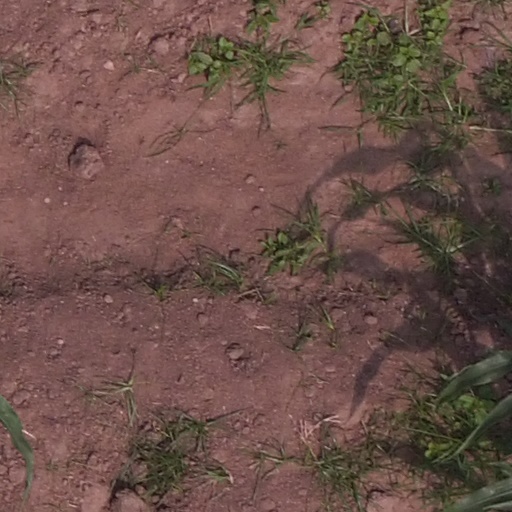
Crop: maize; corn